Belfast Operatic Company

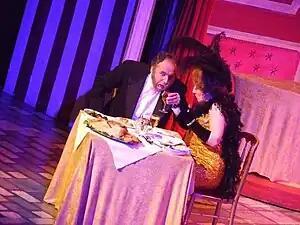
The 2009 BOC production of "Hello, Dolly!".

Belfast Operatic Company (BOC) is an amateur company that performs musicals and concerts throughout Ireland. It was founded in 1960 by John Mercer in Belfast, Northern Ireland.